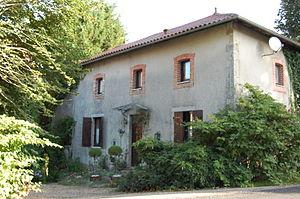
Châlus Les Gannes
Châlus est une commune française située dans le département de la Haute-Vienne, en région Nouvelle-Aquitaine. Localisée au sud-ouest de Limoges et au nord-est de Périgueux, elle appartient au Limousin historique. Elle est connue pour être le lieu où le roi d'Angleterre Richard Cœur de Lion fut mortellement blessé en 1199.